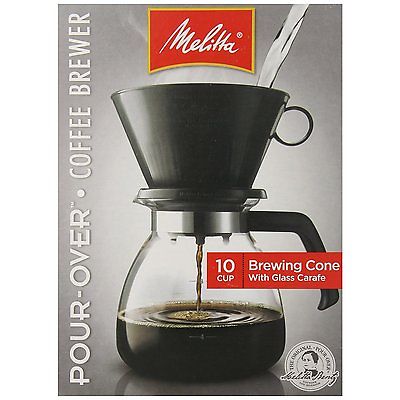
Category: coffee maker